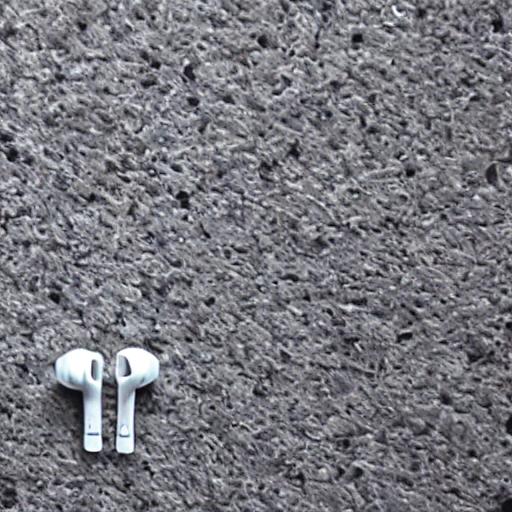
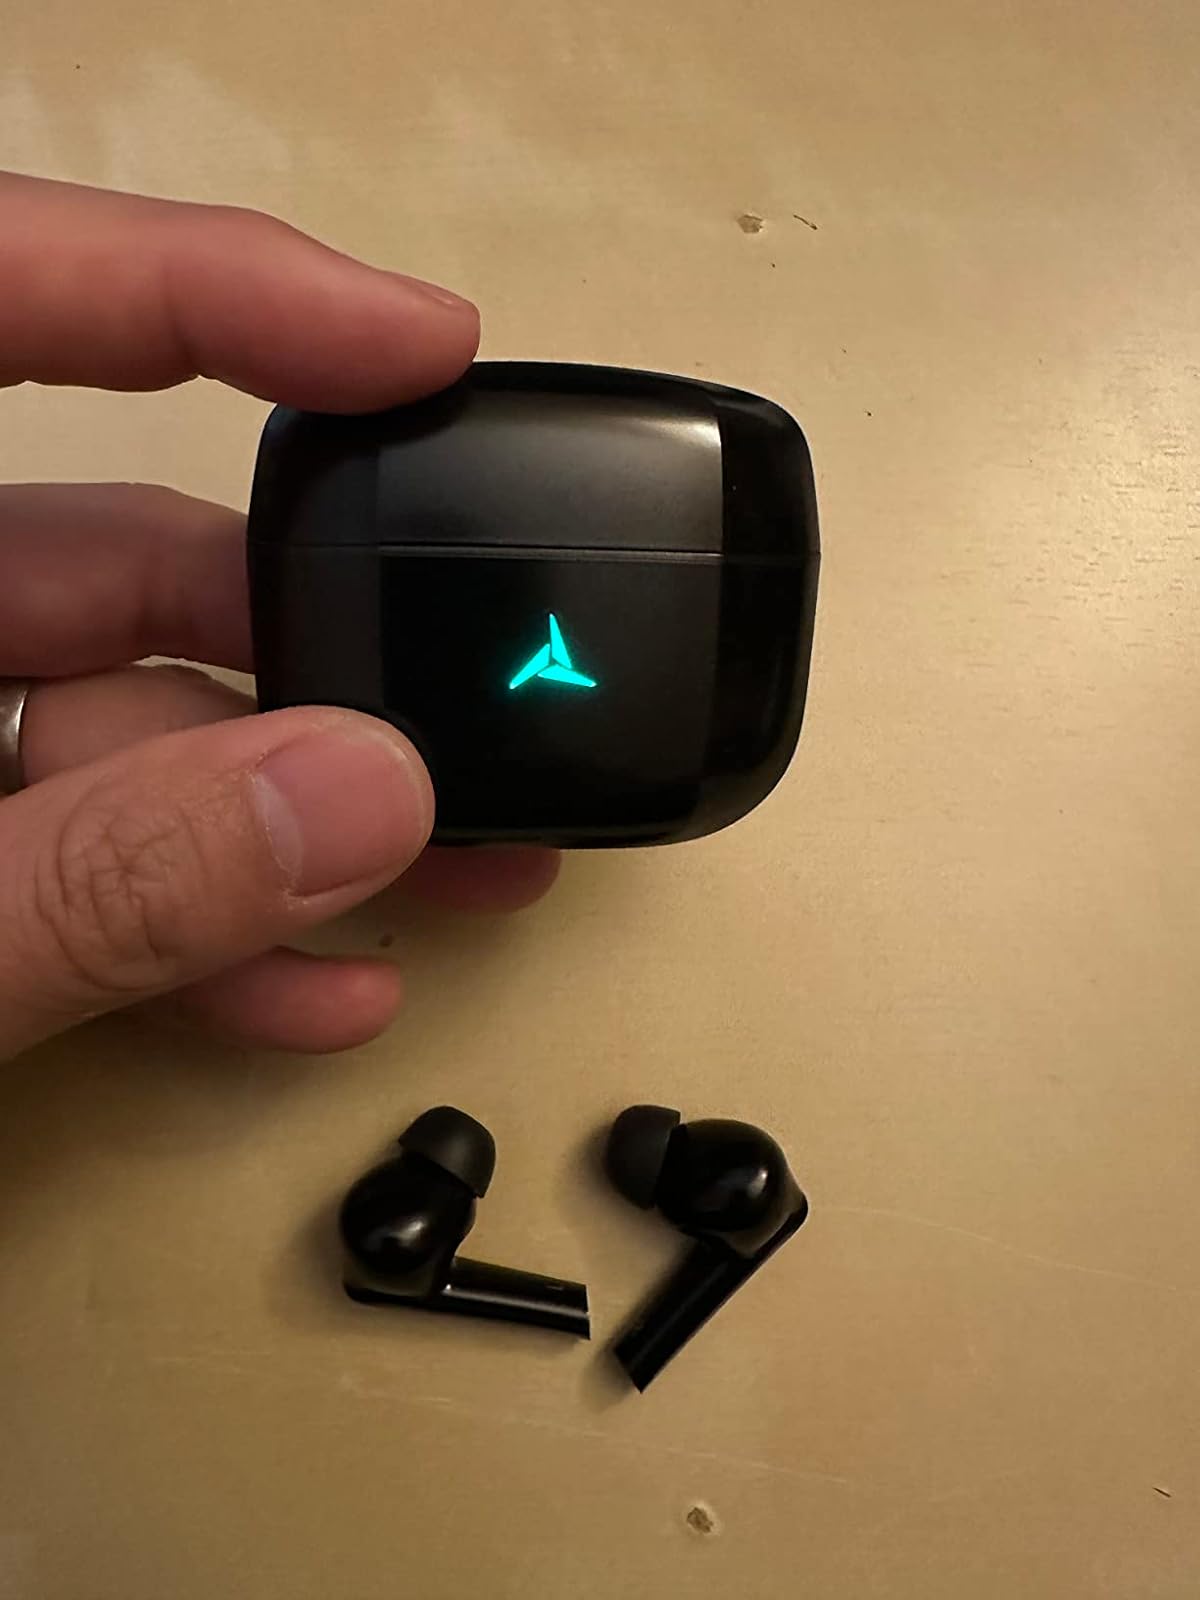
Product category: earbuds
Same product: no